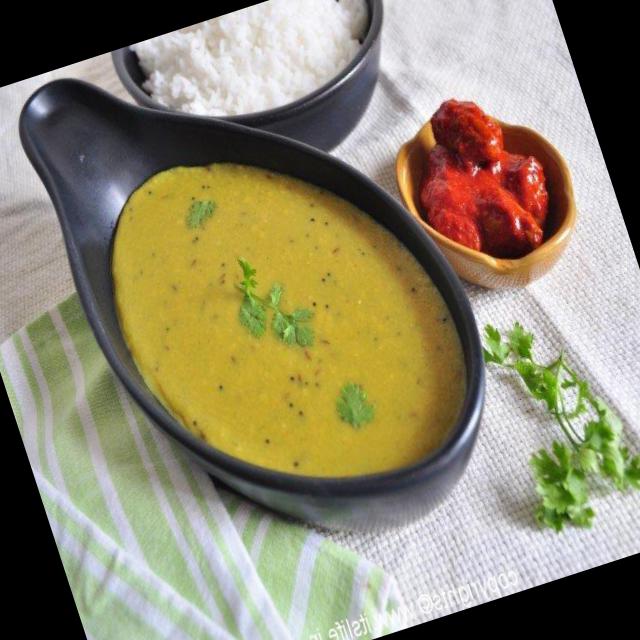
Dish: dal_makhani